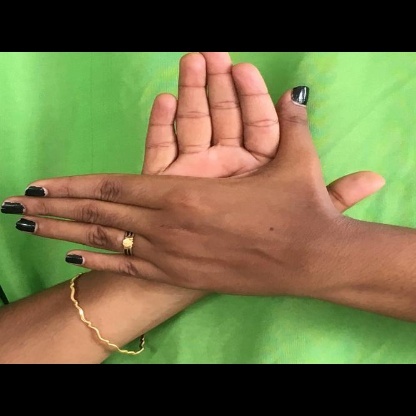
Mudra: Chakra